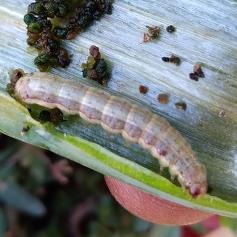
Crop: Onion
Condition: caterpillar-p